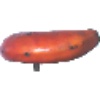
Label: red_banana